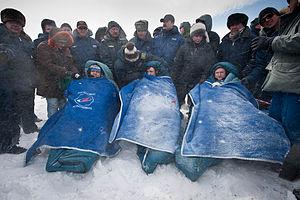
Soyouz TMA-01M désigne une mission du vaisseau spatial russe Soyouz vers la Station spatiale internationale. C'est le 22ᵉ vol d'un vaisseau Soyouz vers la station spatiale et le 107ᵉ vol d'un vaisseau Soyouz.